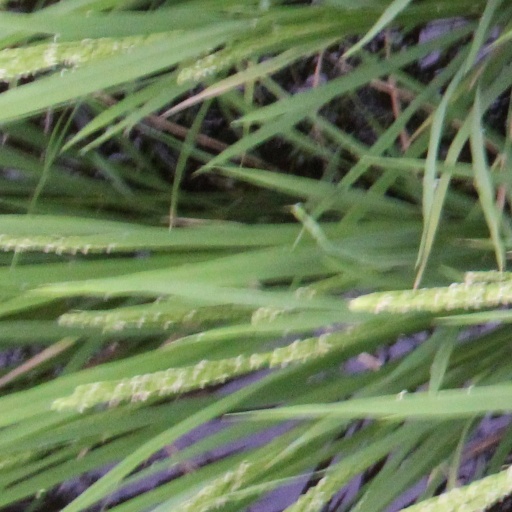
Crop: rice